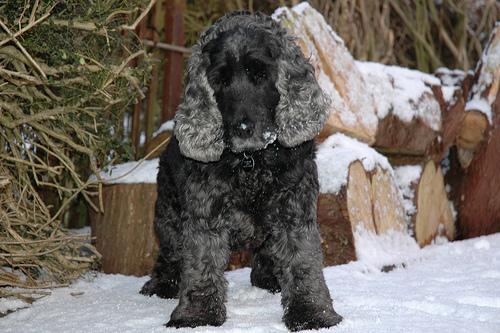
Breed: english cocker spaniel